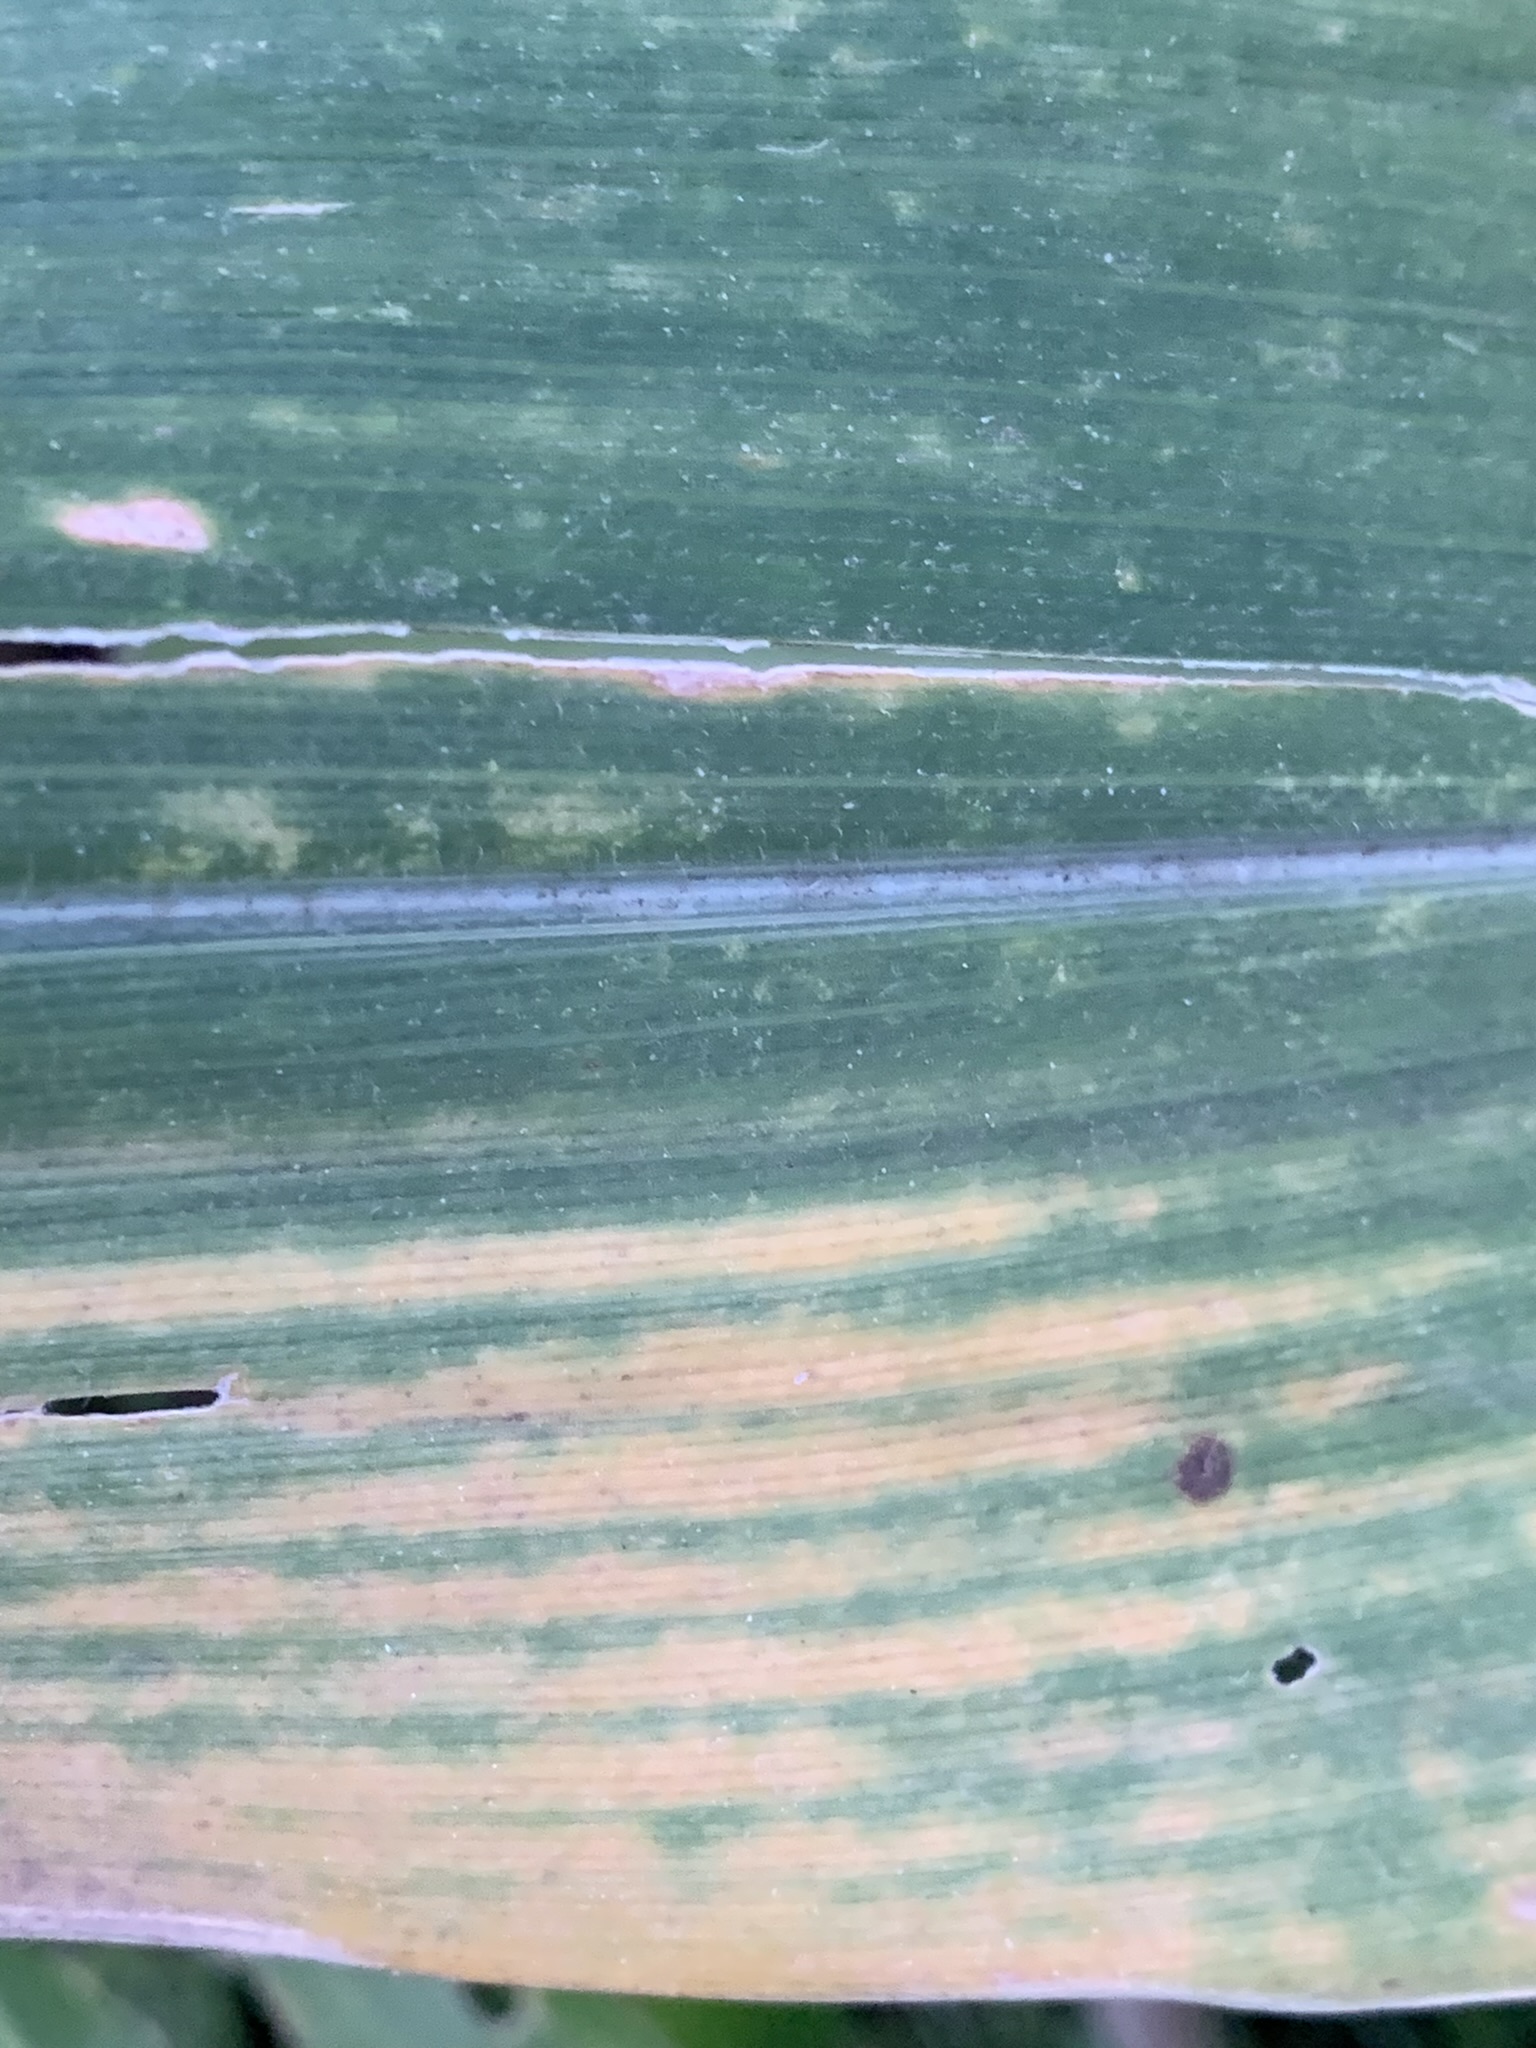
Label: MLN